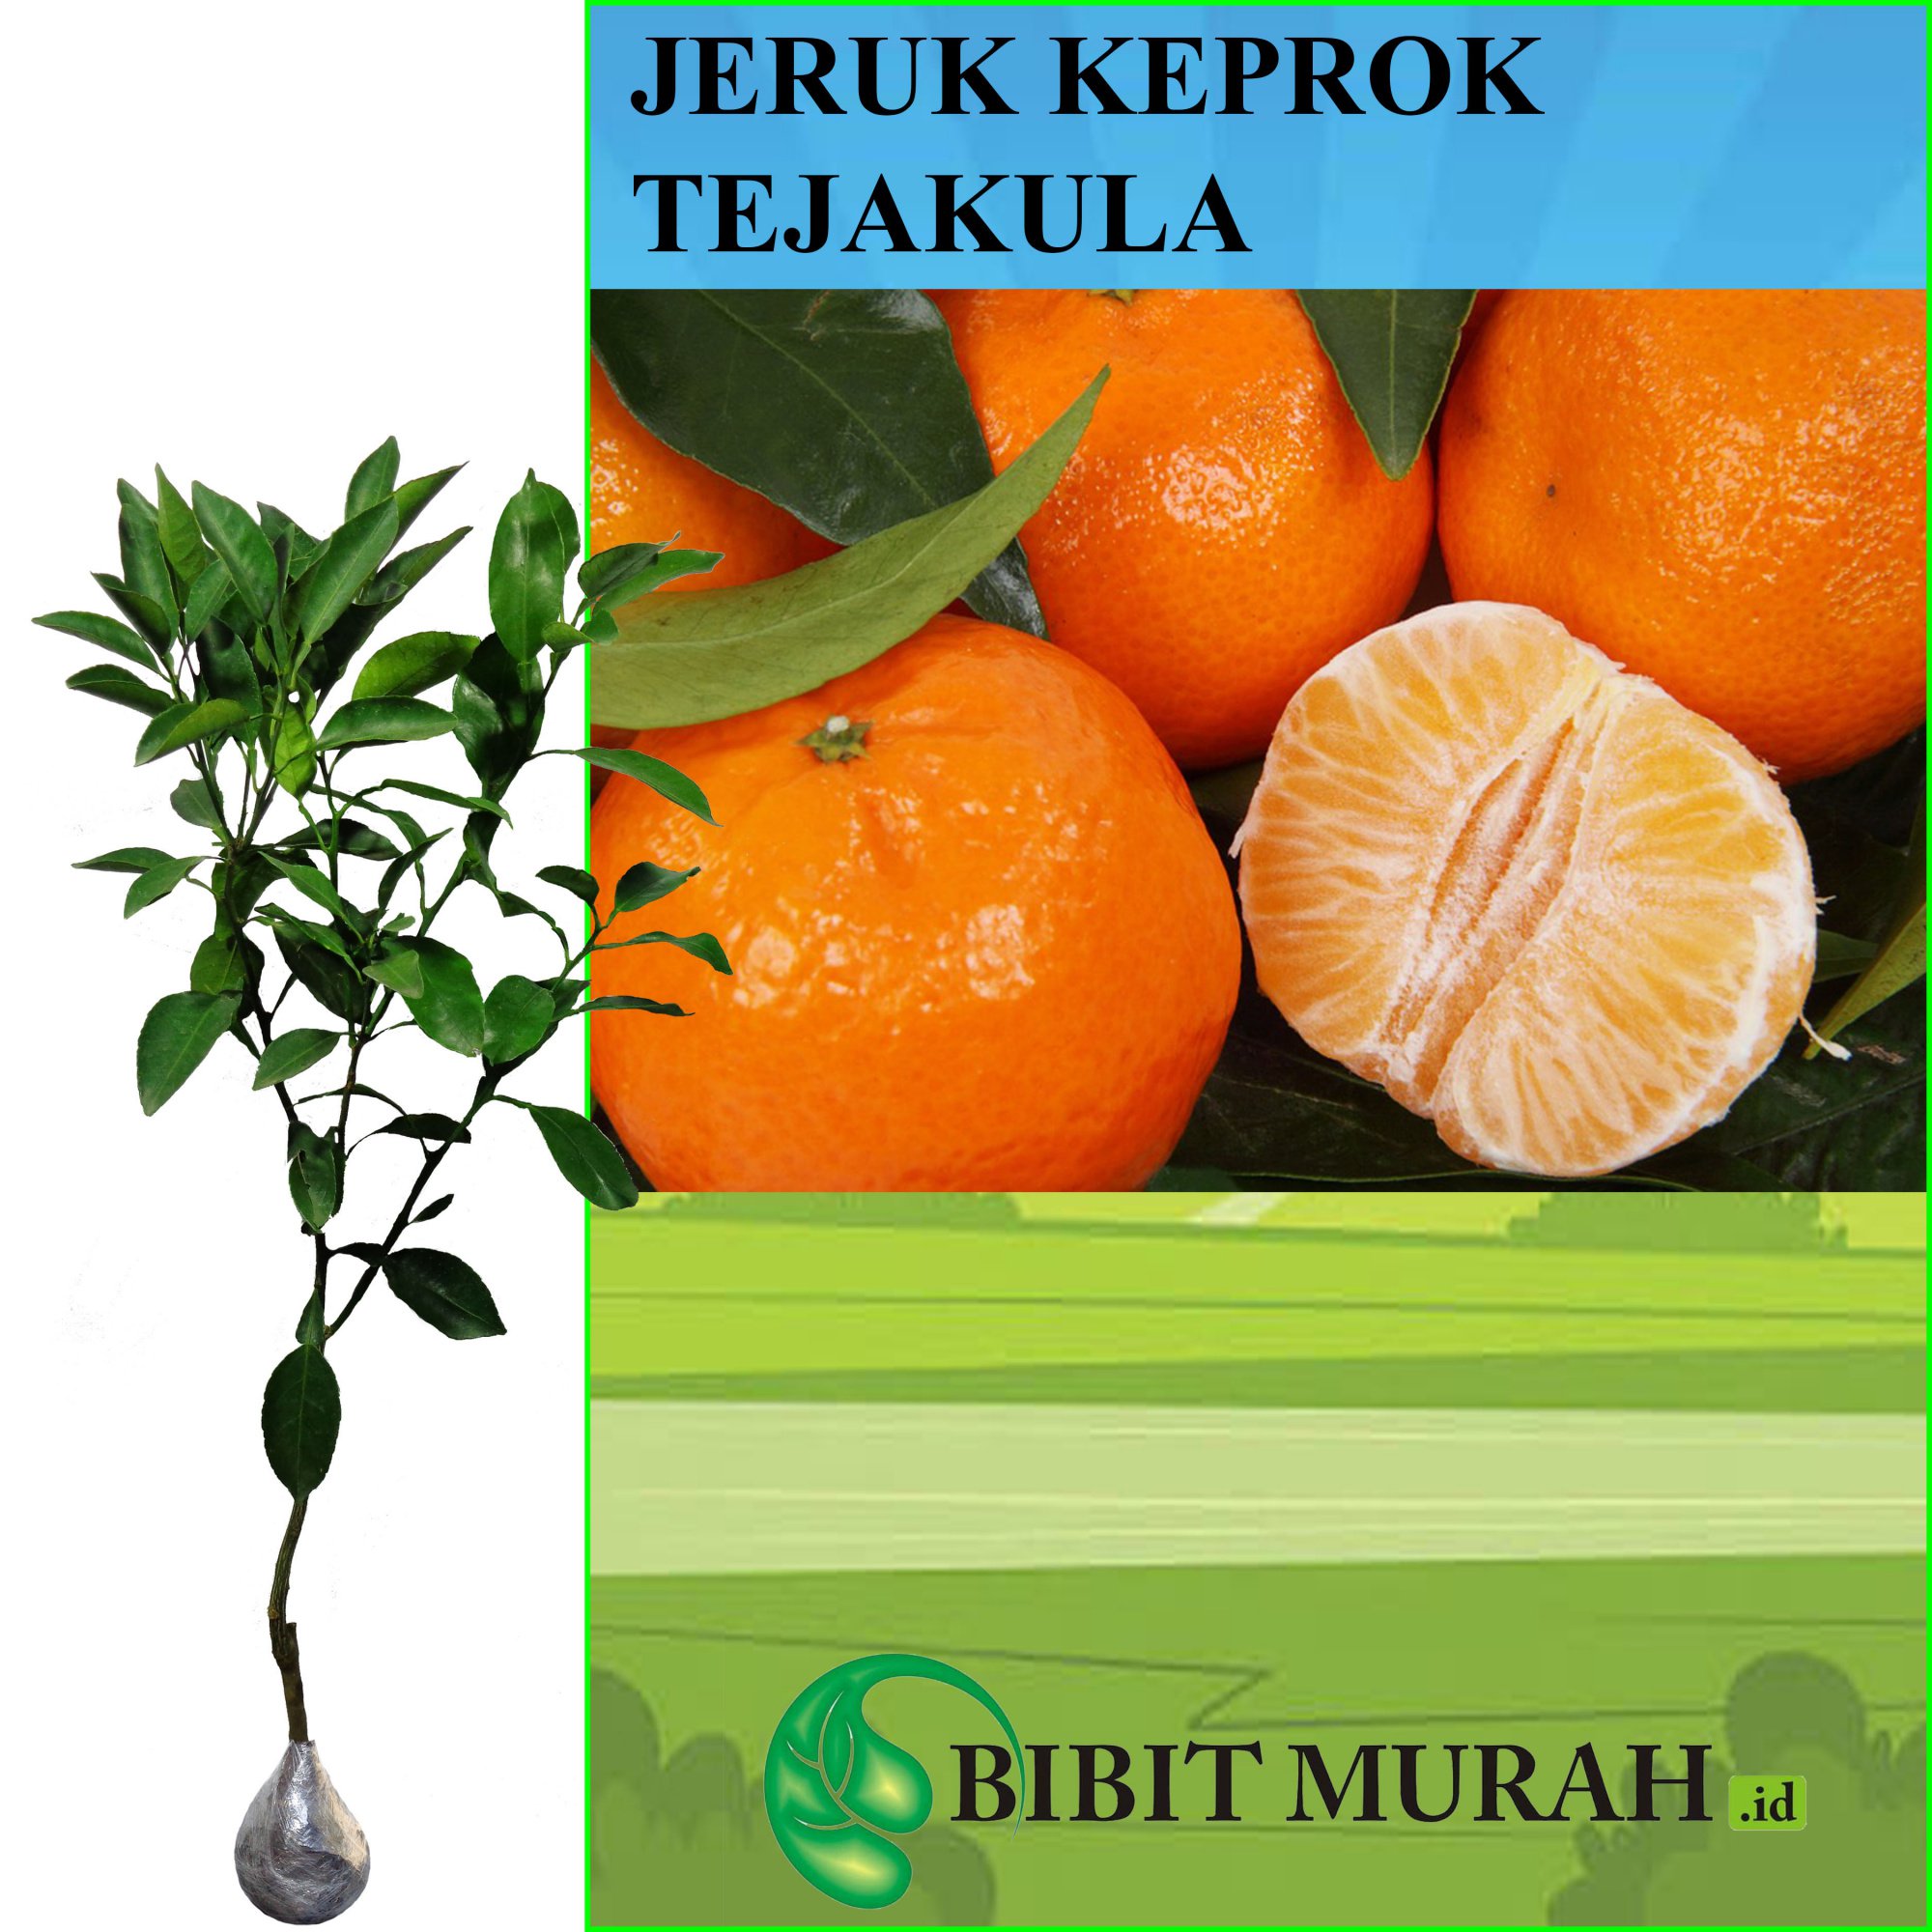
Label: Orange